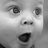
Emotion: surprise